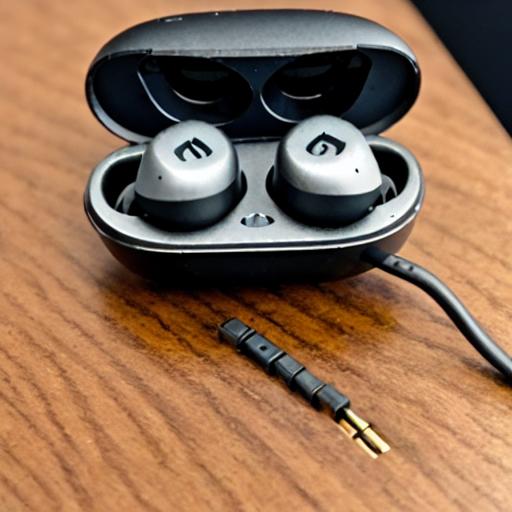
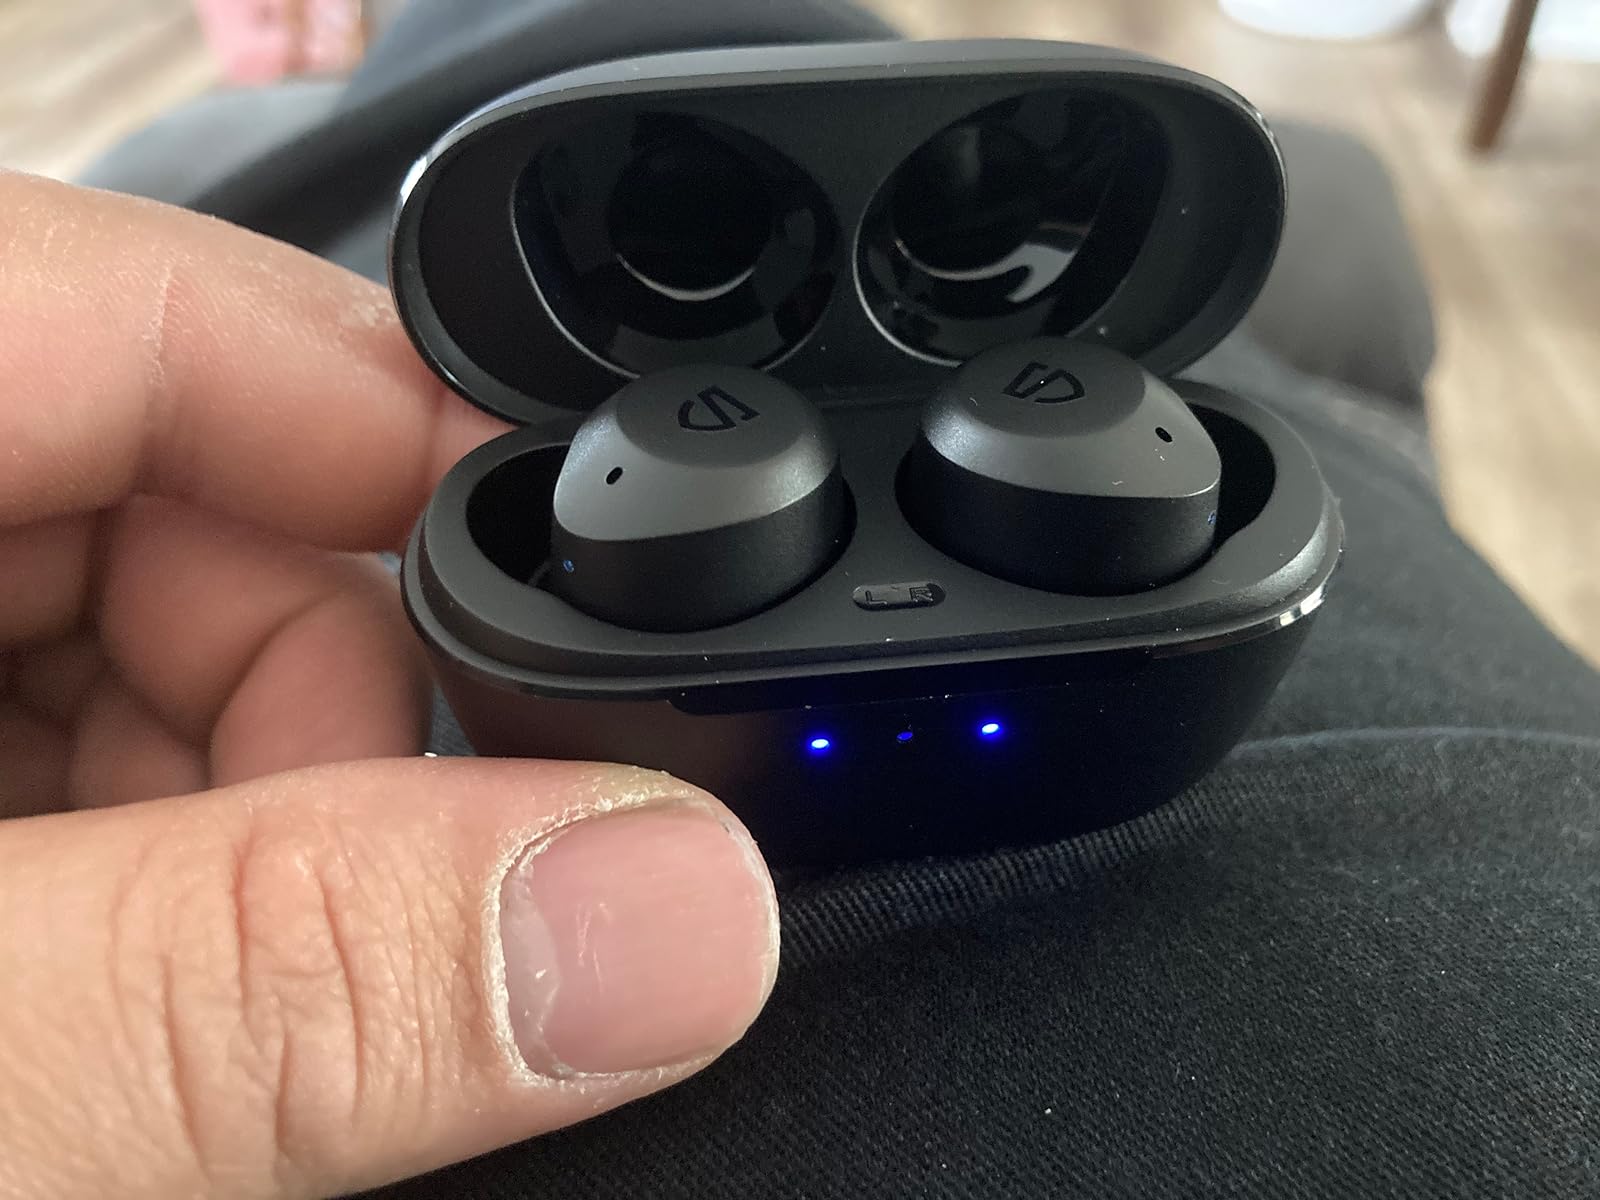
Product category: earbuds
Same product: no